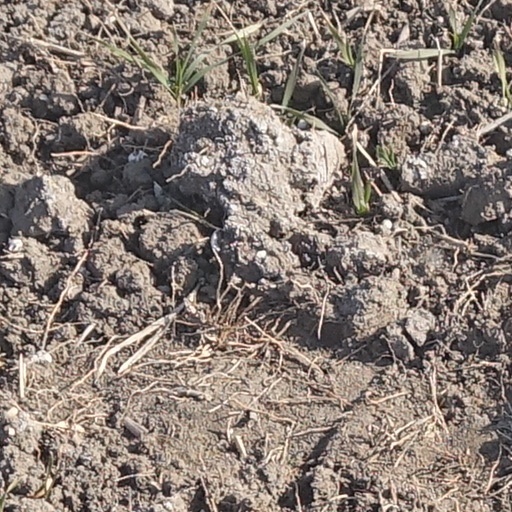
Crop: wheat